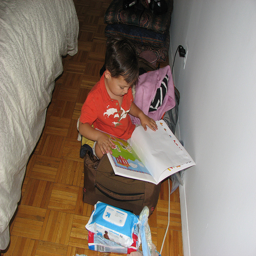
A boy reading a book on the floor.
A small child reads a book on the floor between a wall and a bed.
Small child sits on the group and begins to look through a book.
A child sitting on the floor reading a book.
A toddler sitting on a suitcase looks at a picture book.